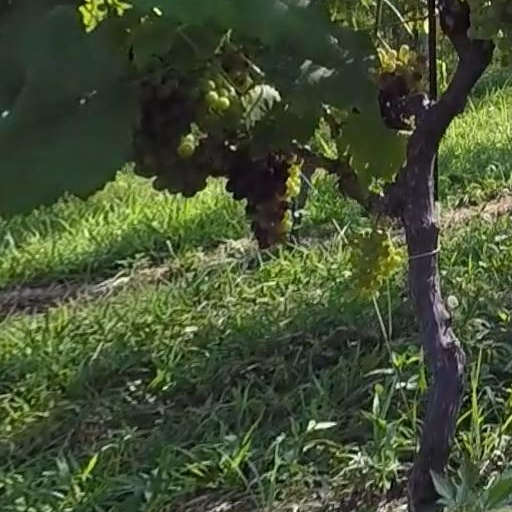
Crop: grape